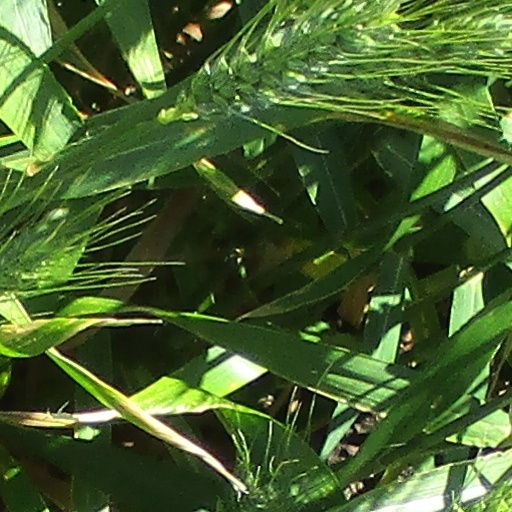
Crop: wheat